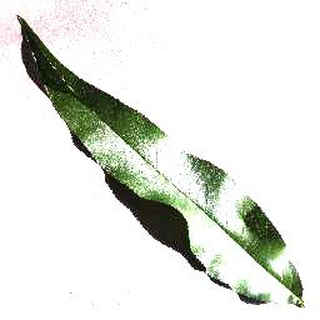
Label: healthy_peach